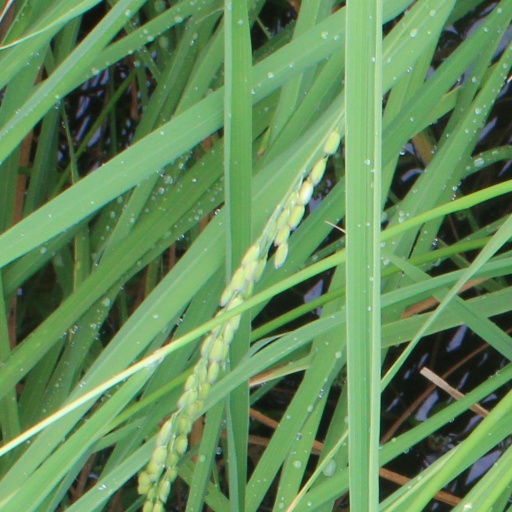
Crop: rice